List of top Chinese cities by GDP per capita

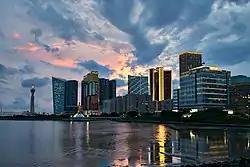
Macau has the highest GDP per capita in China (US$73,115).

As one of the types of administrative divisions in China, cities includes three categories: municipalities, prefecture-level cities, and county-level cities. In addition, China's two special administrative regions are highly urbanized and commercialized, and also one of the most densely populated areas in the world. Both the international and Chinese governments classify them as cities. In terms of area, prefecture-level cities and municipalities are comparable, and the population and economic sizes are not much different, belonging to the same order of magnitude. There are no county-level cities in municipalities, which is the biggest difference between municipalities and prefecture-level cities in administrative divisions. Mostly, a China's county-level city has all been reformed and developed from a county as a whole, but the development focus, policies authorized by the central and provincial governments, and authorized development plan are different from that of a county. Based on this, this entry only includes China's prefecture-level cities, municipalities and special administrative regions. leagues and prefectures with economic characteristics in the same level divisions are appropriately included. Unless the unique resource development drives GDP growth, resulting in a sharp increase in the per capita and attracts attention, the inclusion of such administrative regions in this entry is only a case study due to their lack of advantage in population size and overall economic development level. If you want to fully understand the economic level of prefecture-level administrative regions, you must refer to list of prefecture-level divisions of China by GDP.